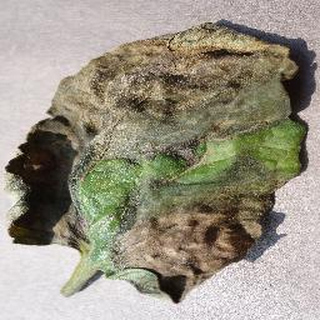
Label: tomato_late_blight